Bertrand Cardis

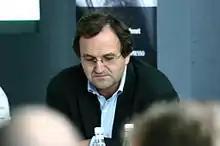
Bertrand Cardis in 2006

Bertrand Cardis (born 12 December 1956) is a Swiss sailor. He competed in the Flying Dutchman event at the 1984 Summer Olympics.